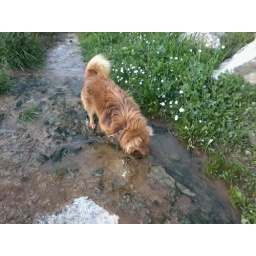
My dog drinking water in a little stream